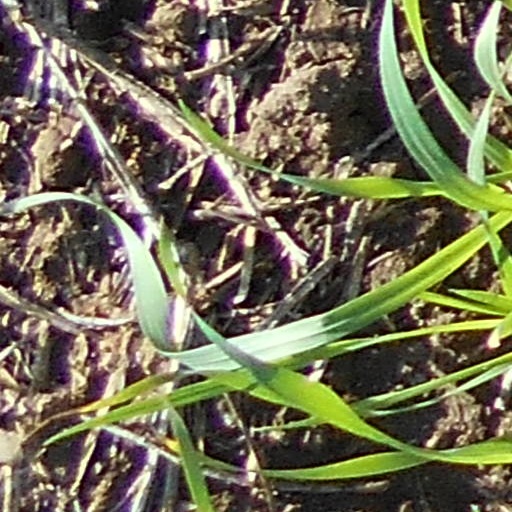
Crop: wheat